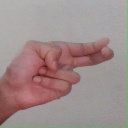
अक्षर: ह